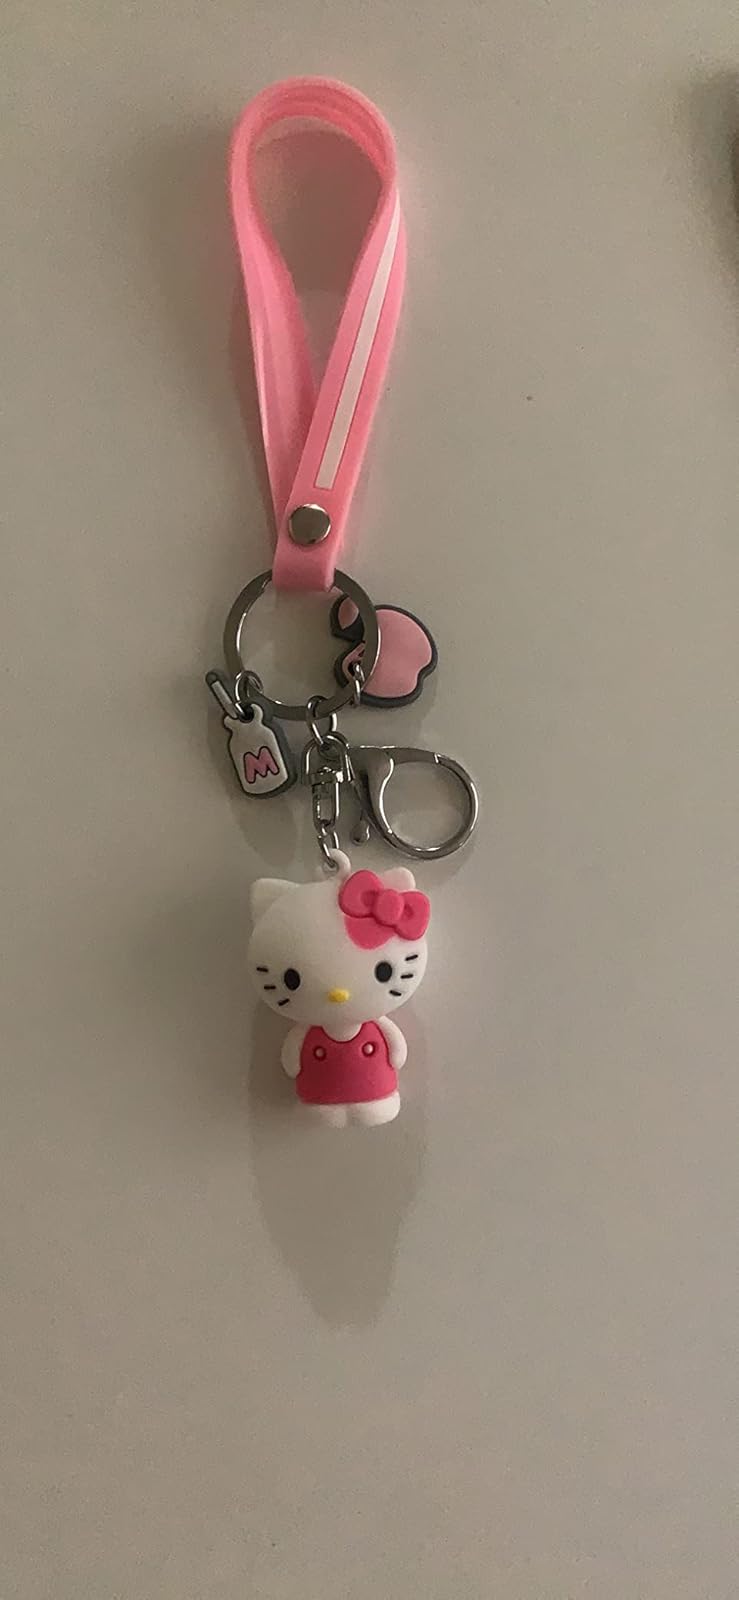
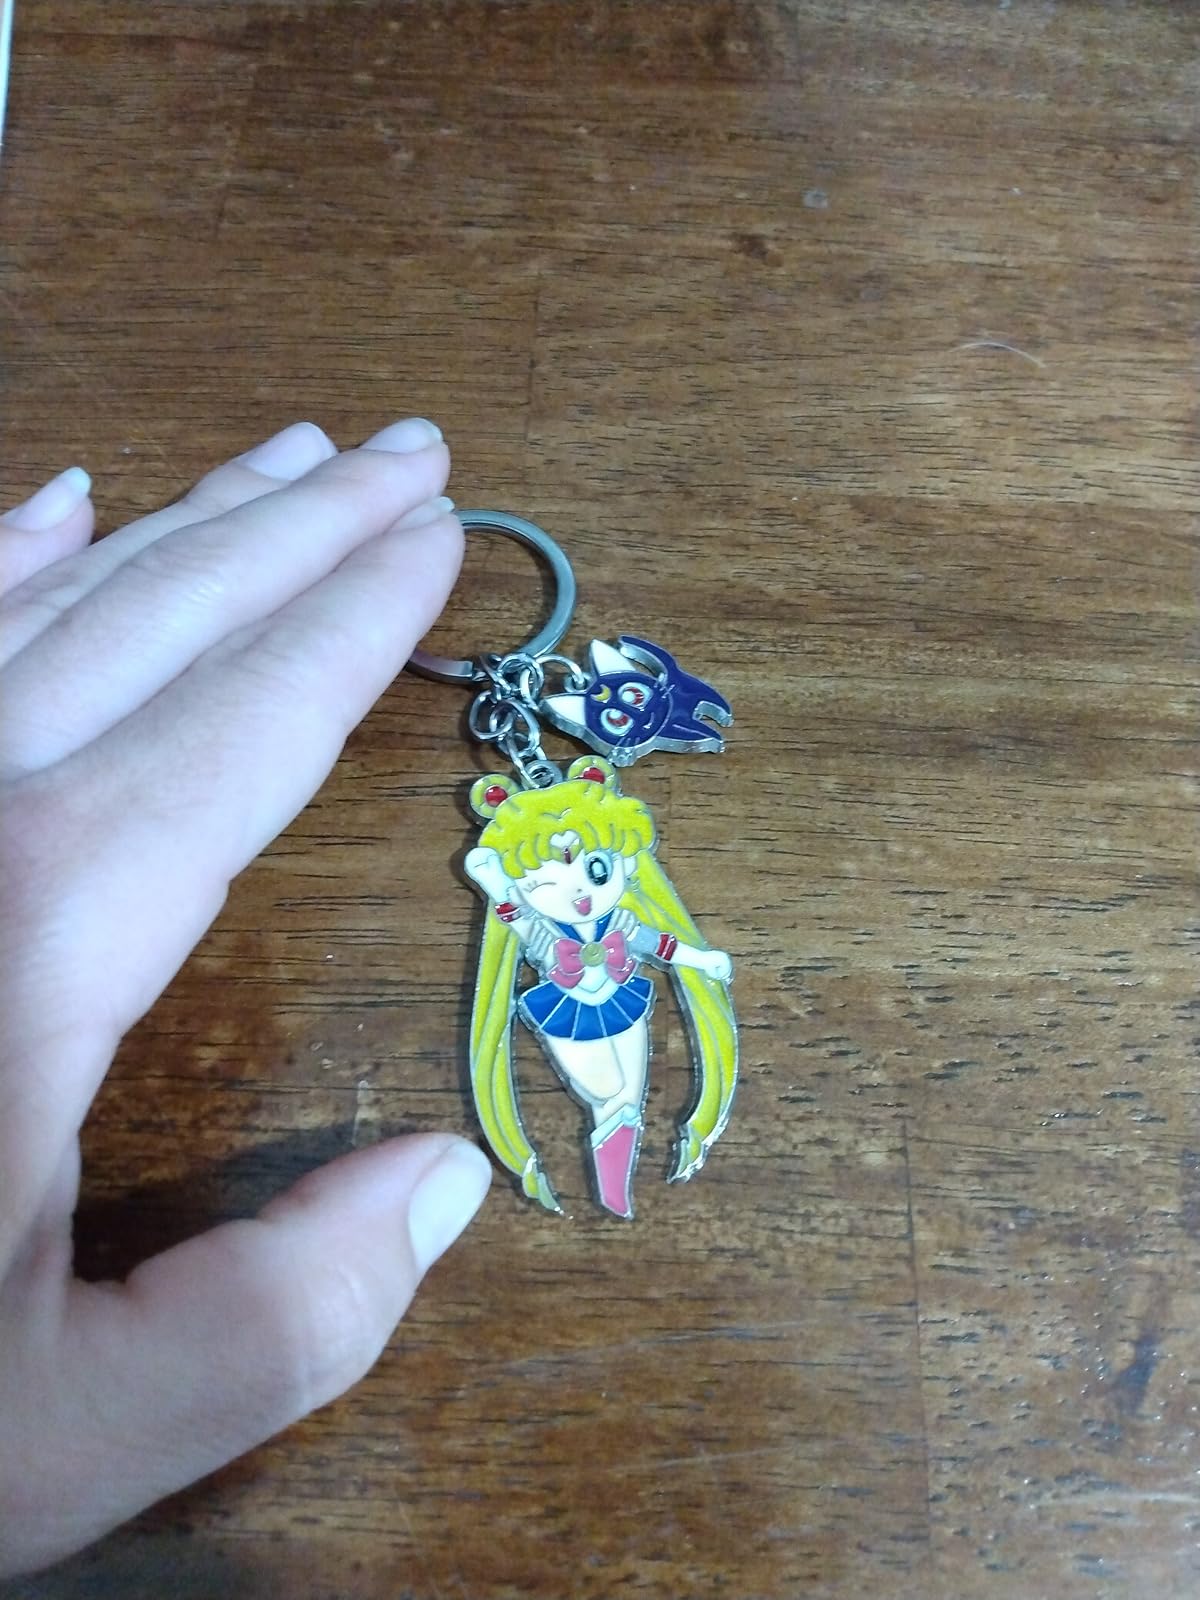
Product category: accessories_keychain
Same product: no